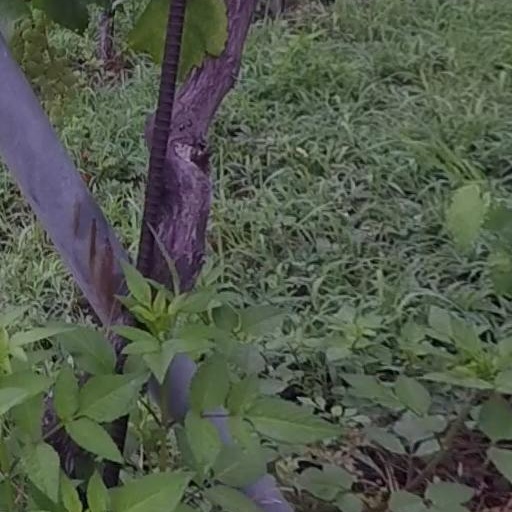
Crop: grape